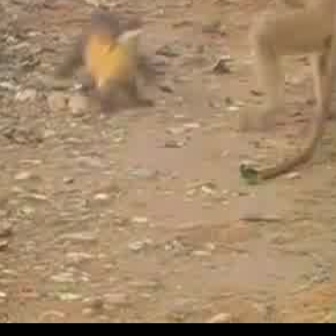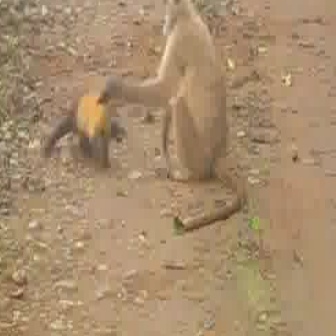
  Please identify the target specified by the bounding box [53,7,155,110] in the first image and locate it in the second image. Return the coordinates in [x_min,y_min,x_max,y_max] format.
Answer: [39,84,127,171]